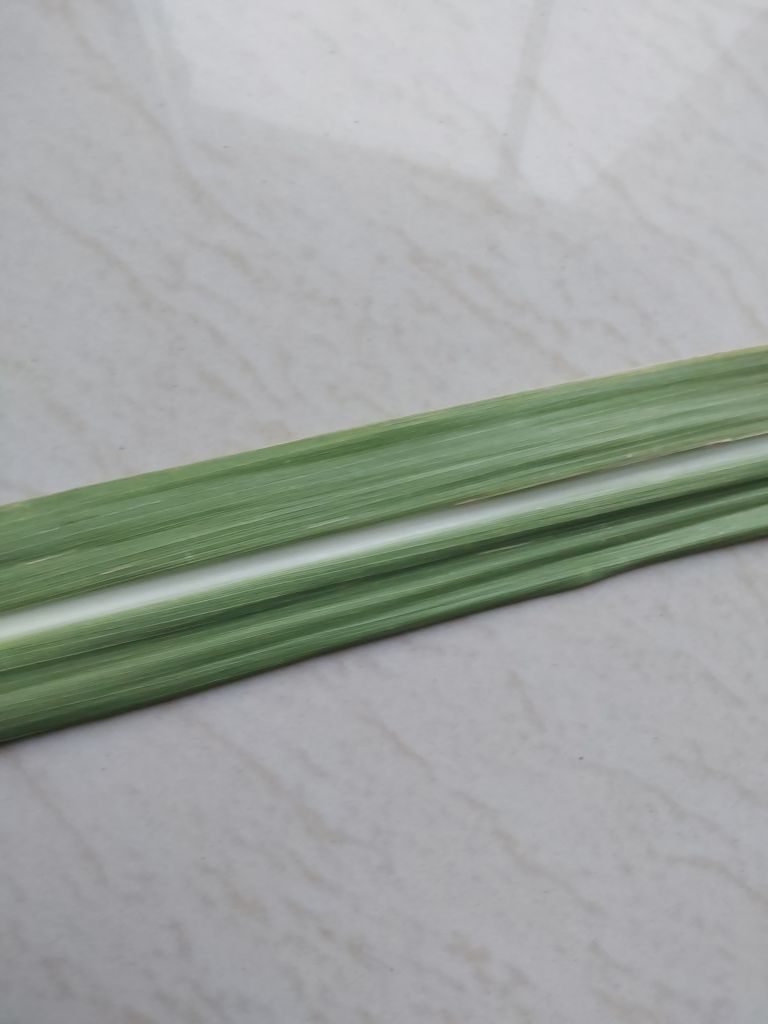
Label: Viral Disease